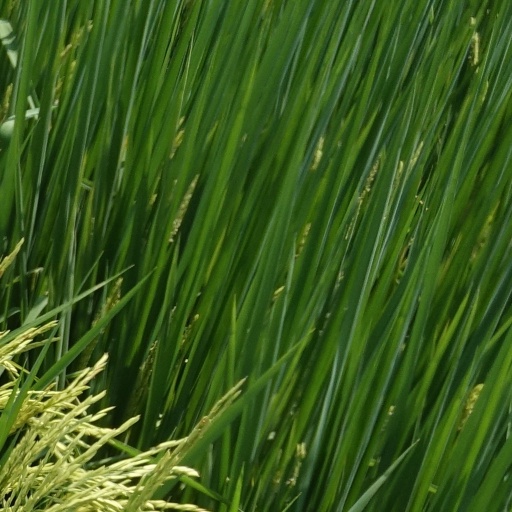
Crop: rice